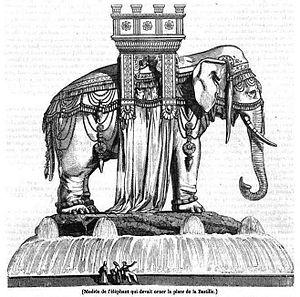
L’éléphant de la Bastille est un projet napoléonien de fontaine parisienne destinée à orner la place de la Bastille. Alimentée par l'eau de l'Ourcq acheminée par le canal Saint-Martin, cette fontaine monumentale devait être surmontée de la statue colossale d'un éléphant portant un howdah en forme de tour.